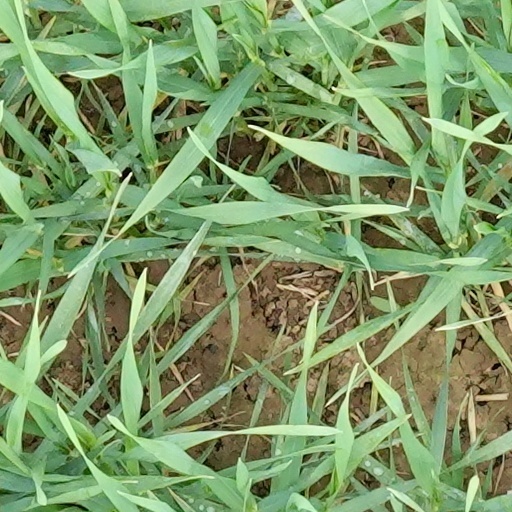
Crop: wheat